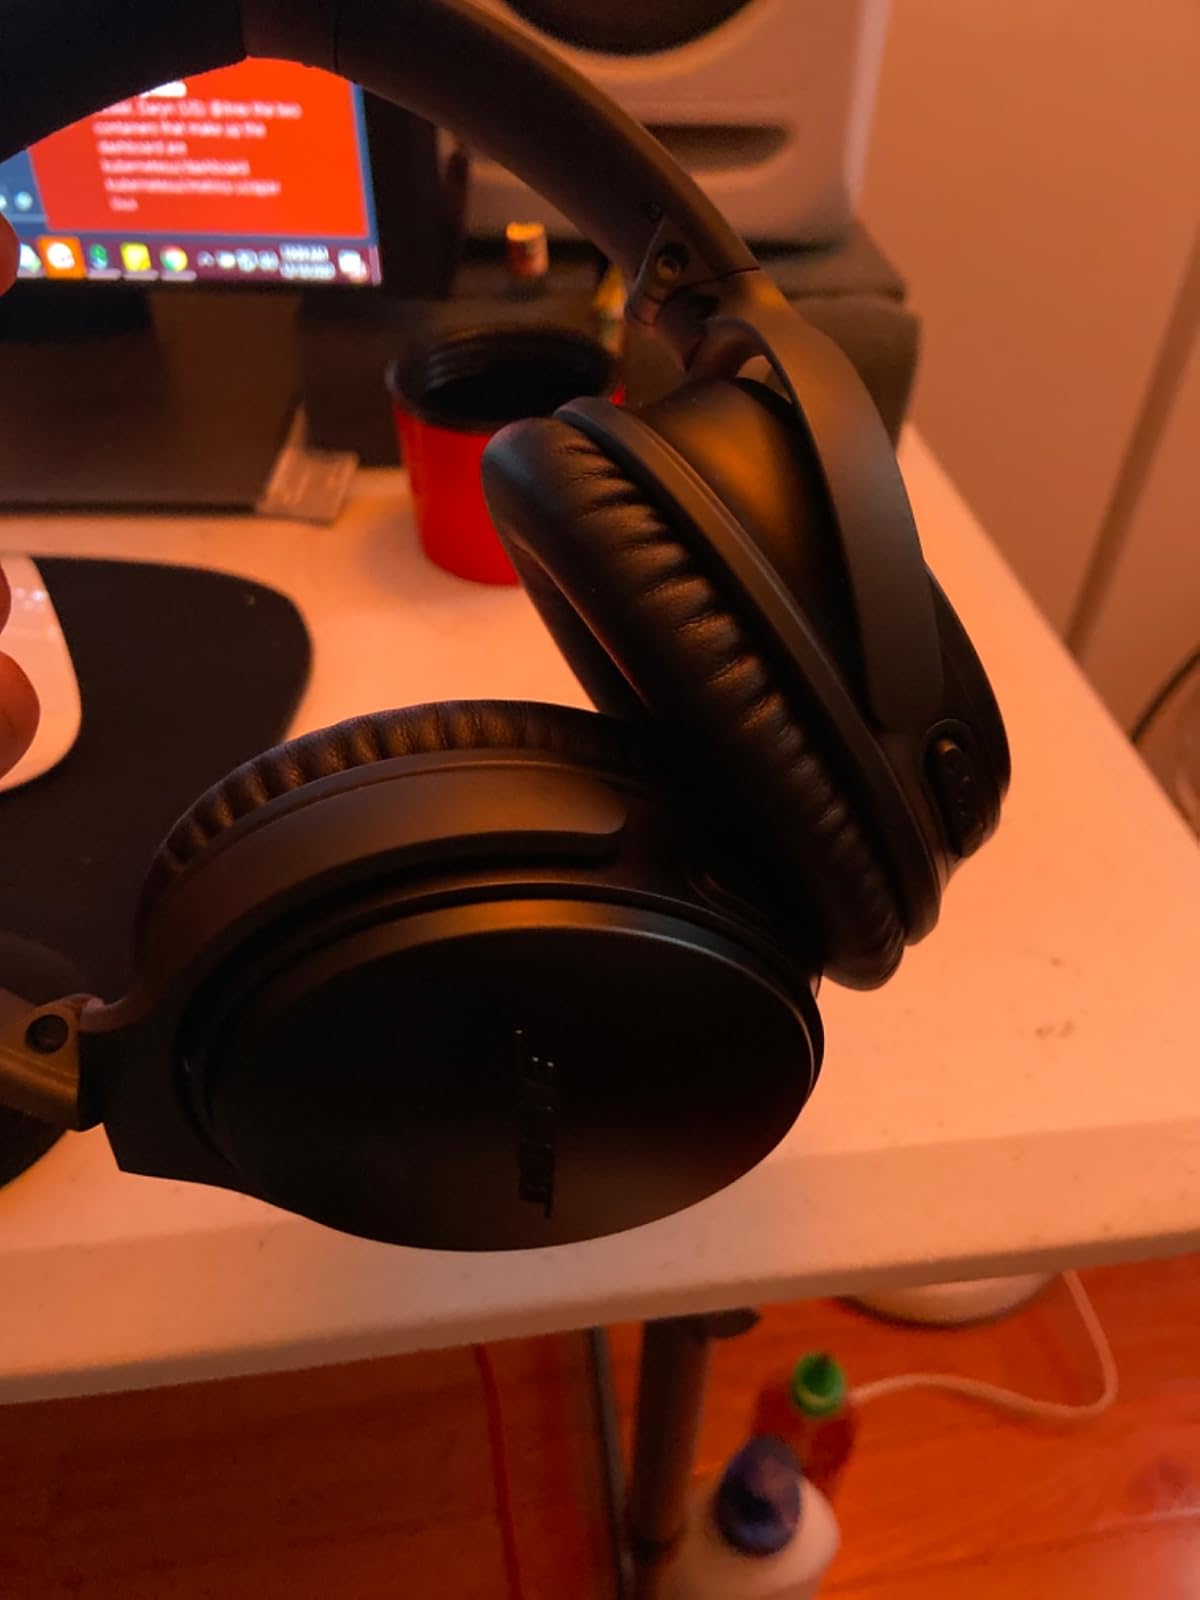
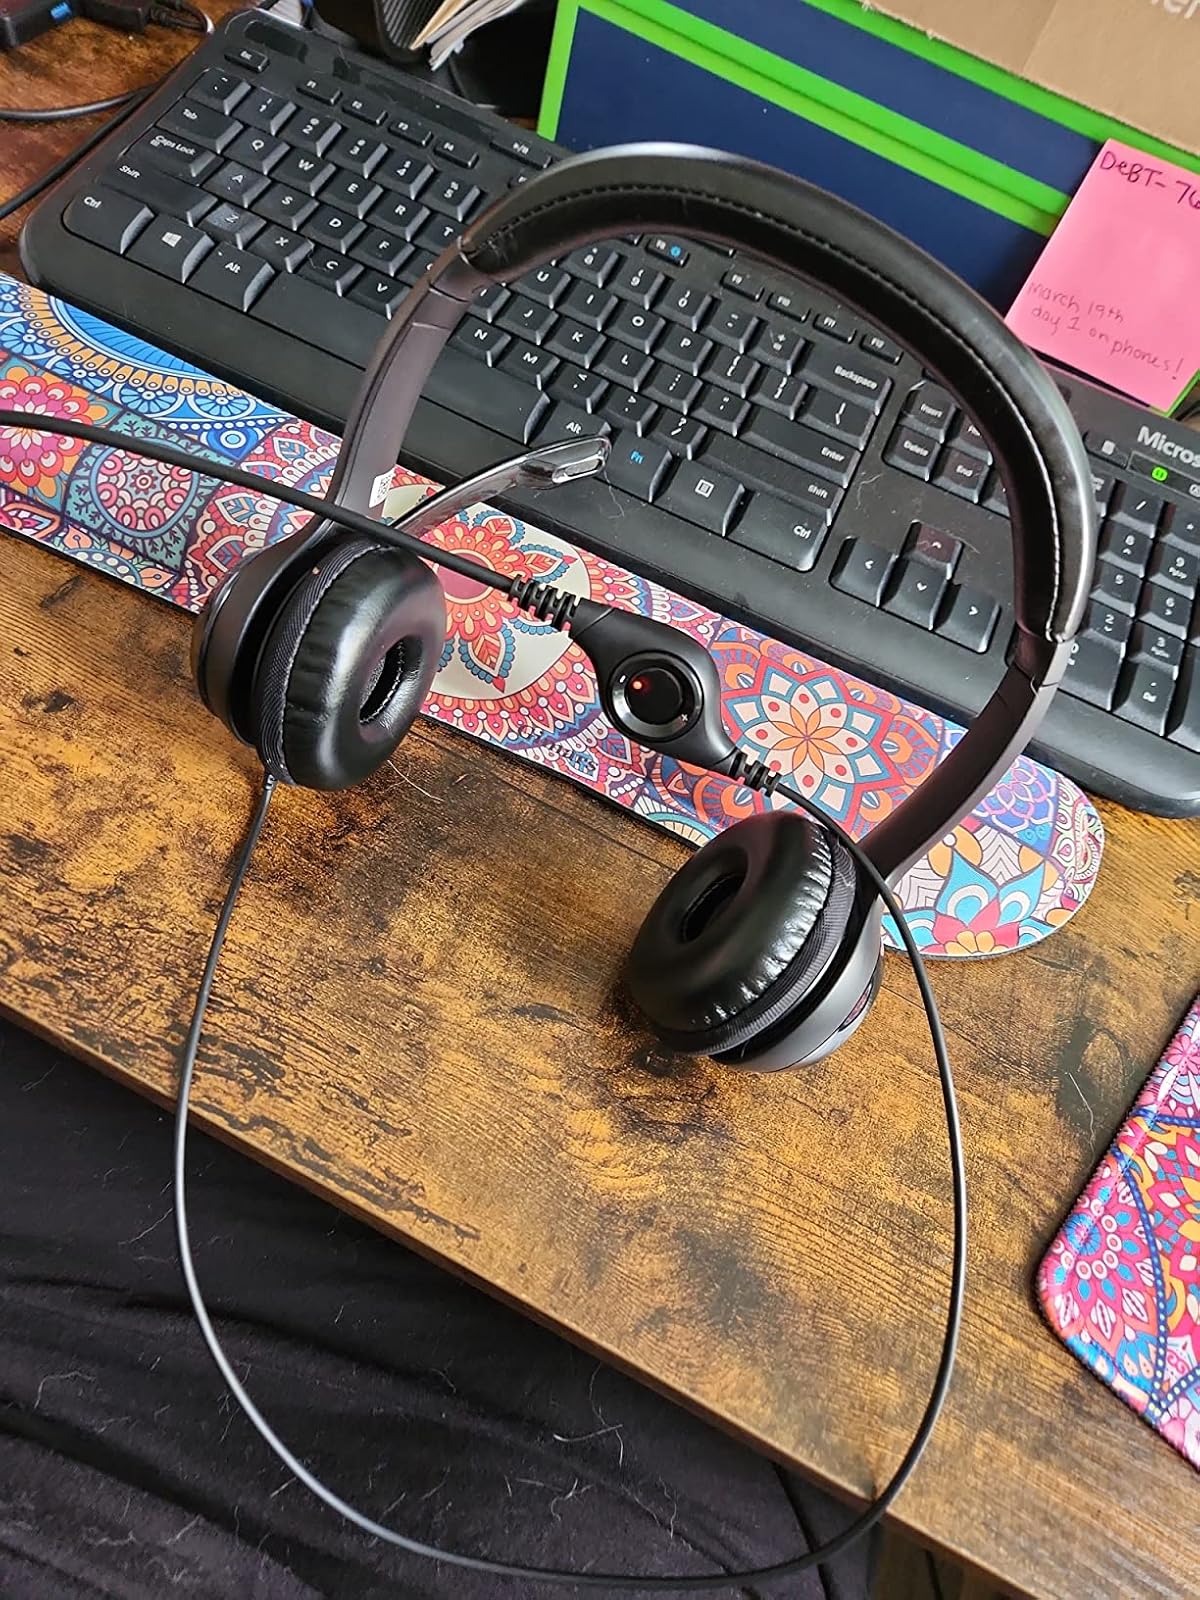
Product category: headphones
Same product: no